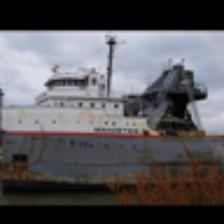
Label: NonHuman